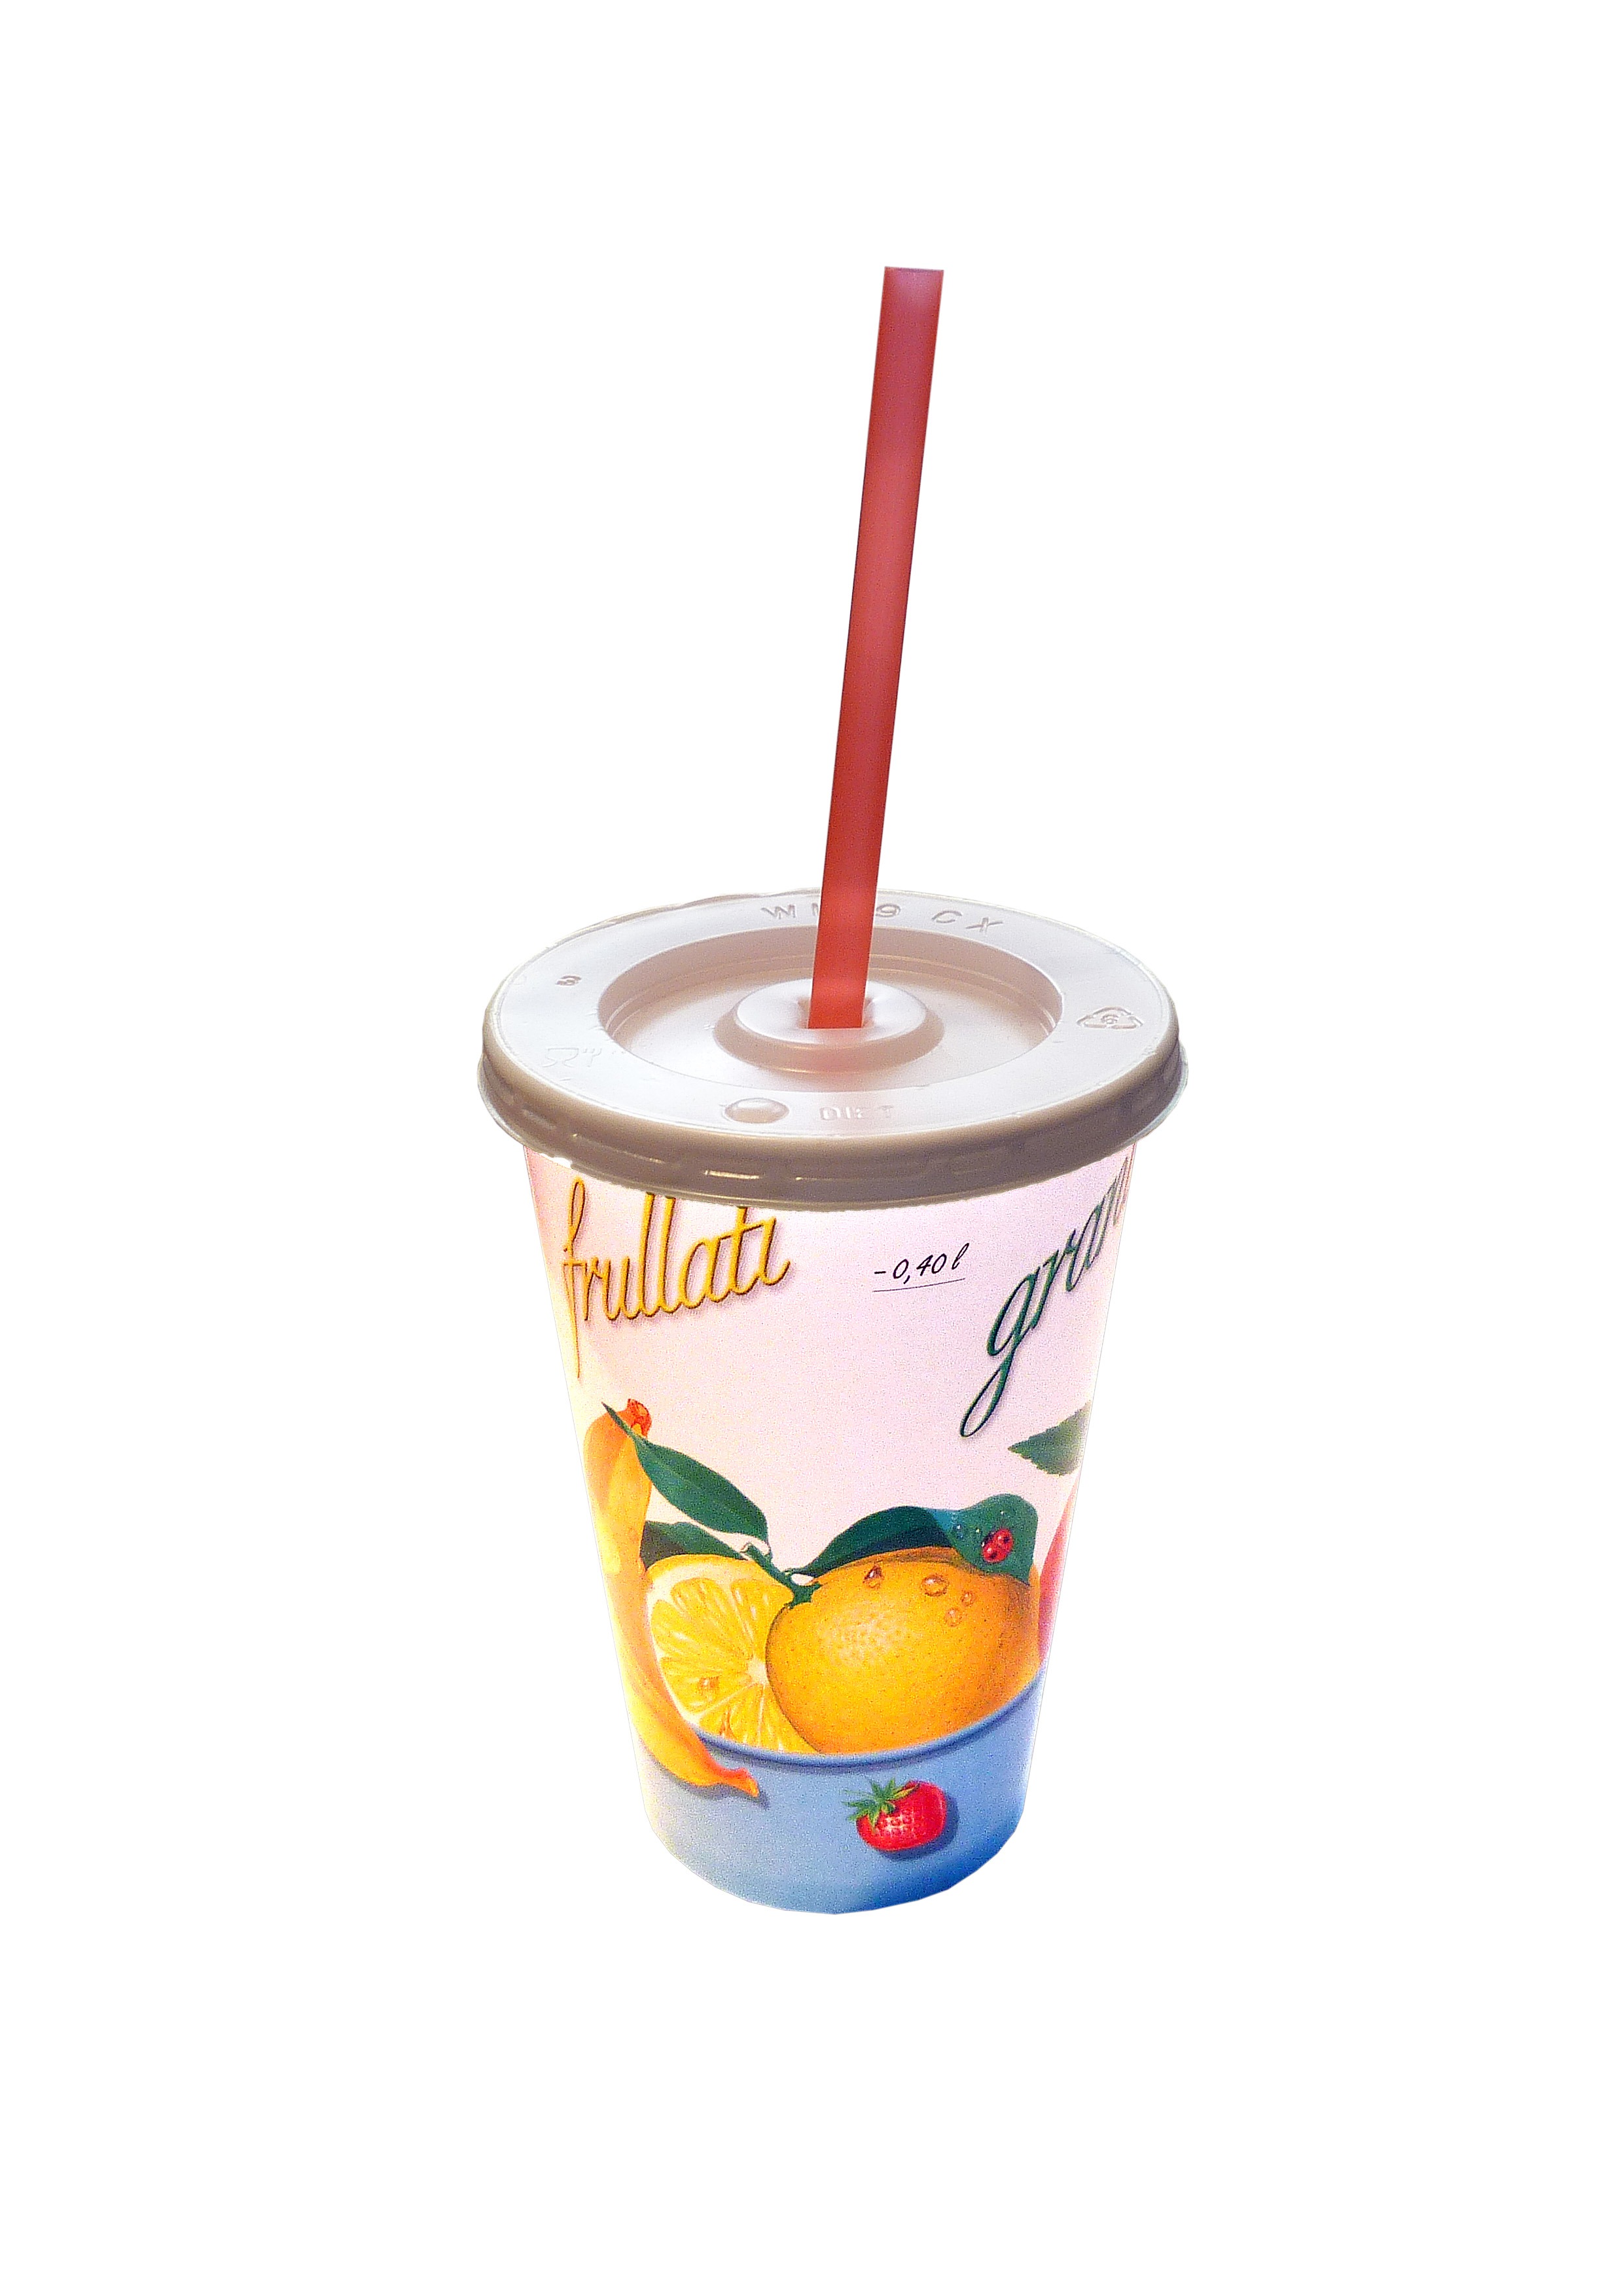
cup, meal, food, produce, drink, breakfast, dessert, mix, beverages, flavor, coffee mugs, beverage cups, milkshake, paper cup, frozen yogurt